Pa'O people

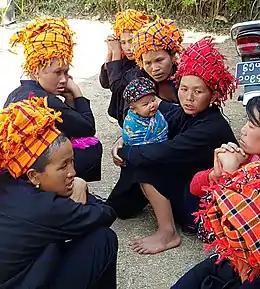
Pa'O women

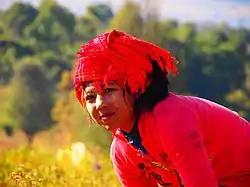
Pa'O woman harvesting chilies

The Pa'O (or ; ; Eastern Poe Karen: တံင်သူ; ; also spelt Pa-O or Paoh) are an ethnic minority living in Myanmar, with a population of roughly 6,400,000 accounting for approximately 12.1% of the total population in Myanmar.